Max Borghi

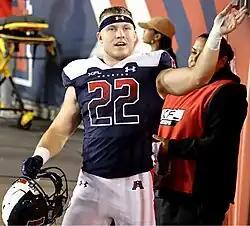
Borghi with the Houston Roughnecks in 2023

Massimiliano Christopher Borghi (born April 23, 1999) is an American former professional football running back. He played college football at Washington State.